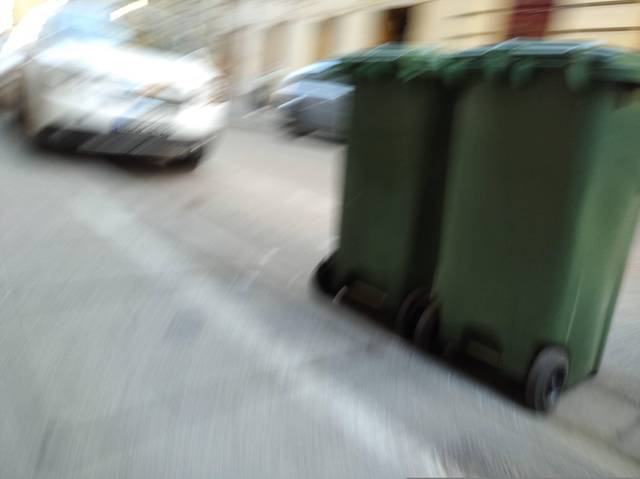
Region: Hungary
Coordinates: 47.489, 19.056